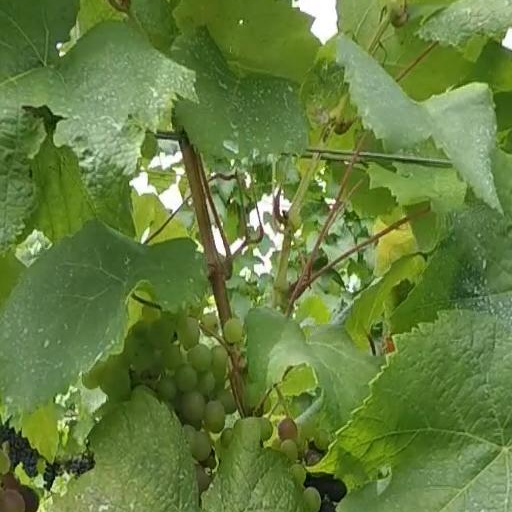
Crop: grape